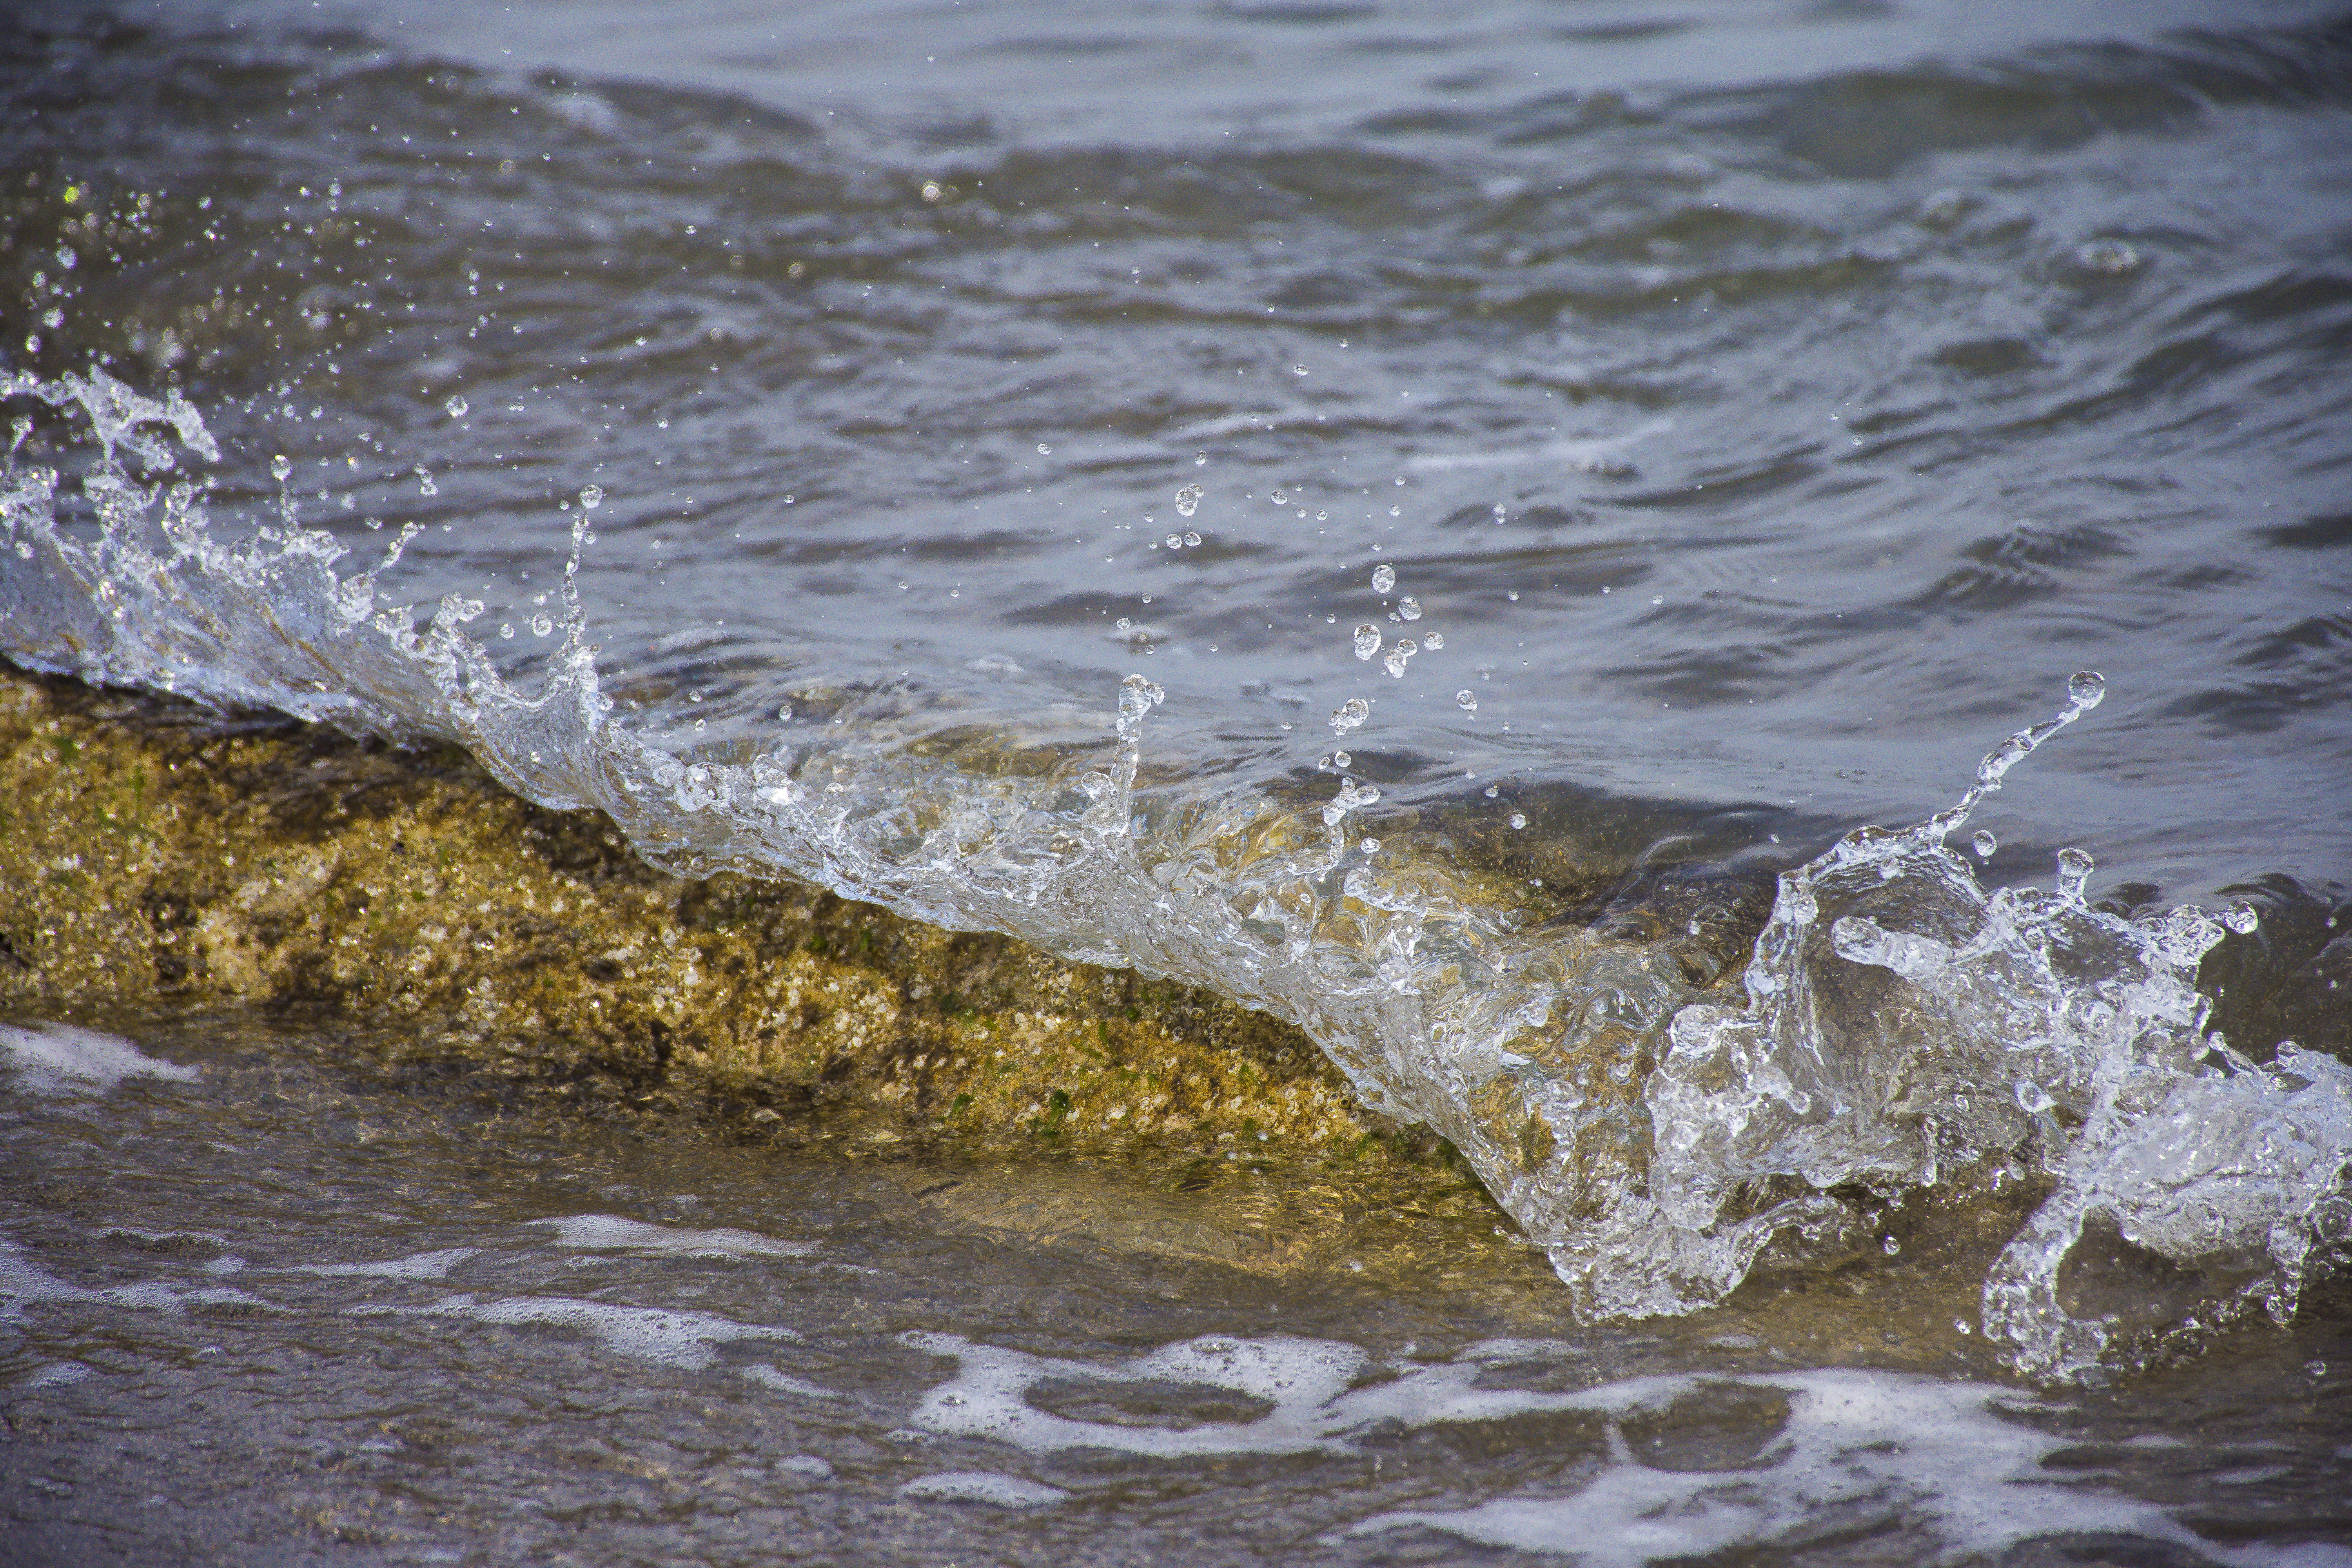
wave, sea, clear, water, beach, body of water, shore, coast, river, wind wave, bank, ocean, rock, water resources, watercourse, coastal and oceanic landforms, tide